Shimo Otai Station

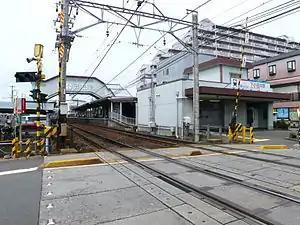
Shimo Otai Station, July 2007

is a railway station in the city of Kiyosu, Aichi Prefecture, Japan, operated by Meitetsu.